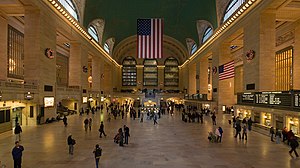
New York City / Transport
New York er hjemsted for de to travleste jernbanestationer i USA, en af dem er Grand Central Terminal, som er afbildet her.
New York City er den folkerigeste by i USA, beliggende på den sydøstligste spids af staten New York. I mere end et århundrede har den forretningsmæssigt, finansielt og kulturelt været et af verdens førende centre, og dens indflydelse på politik, uddannelse, underholdning, sport, medier, mode og kunst bidrager til dens status som en af verdens mest betydningsfulde byer. Som hjemsted for FN er byen også en diplomatisk hovedby. Byens nuværende borgmester er Bill de Blasio.